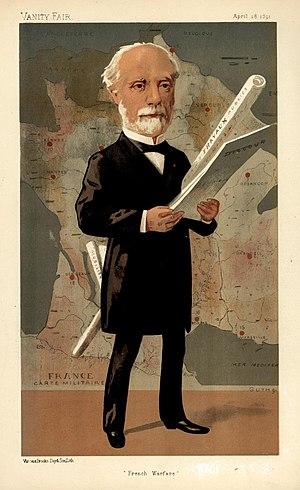
Charles de Freycinet, né à Foix le 14 novembre 1828 et mort à Paris le 14 mai 1923, est un homme d'État et ingénieur français.